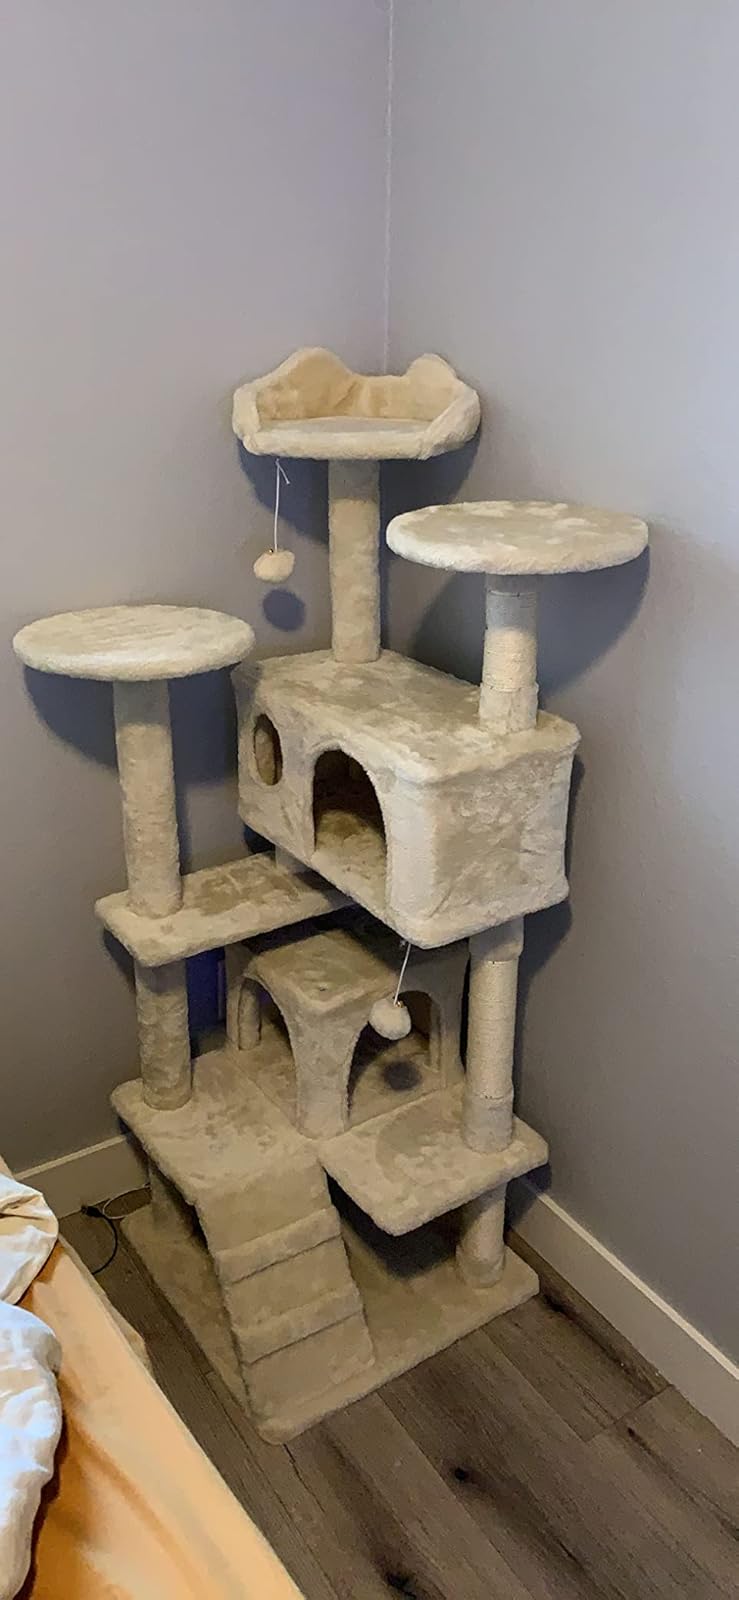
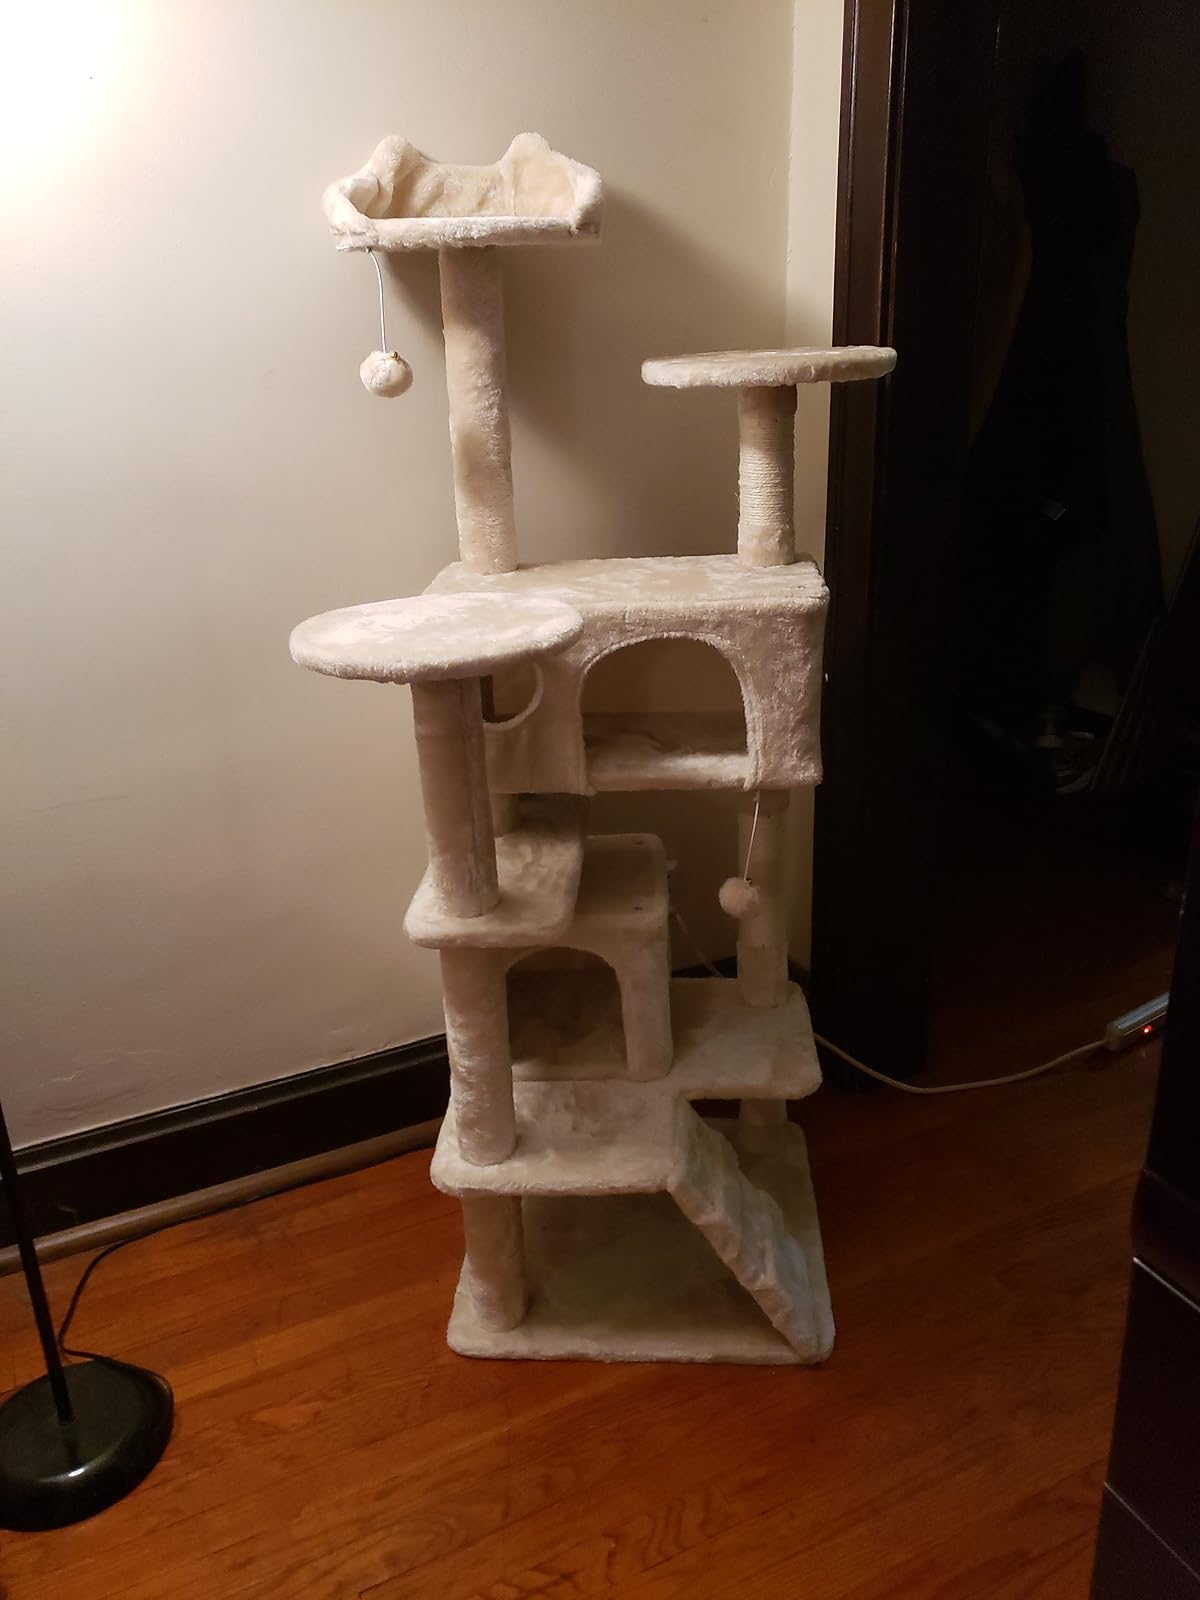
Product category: items_cat tree
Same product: yes